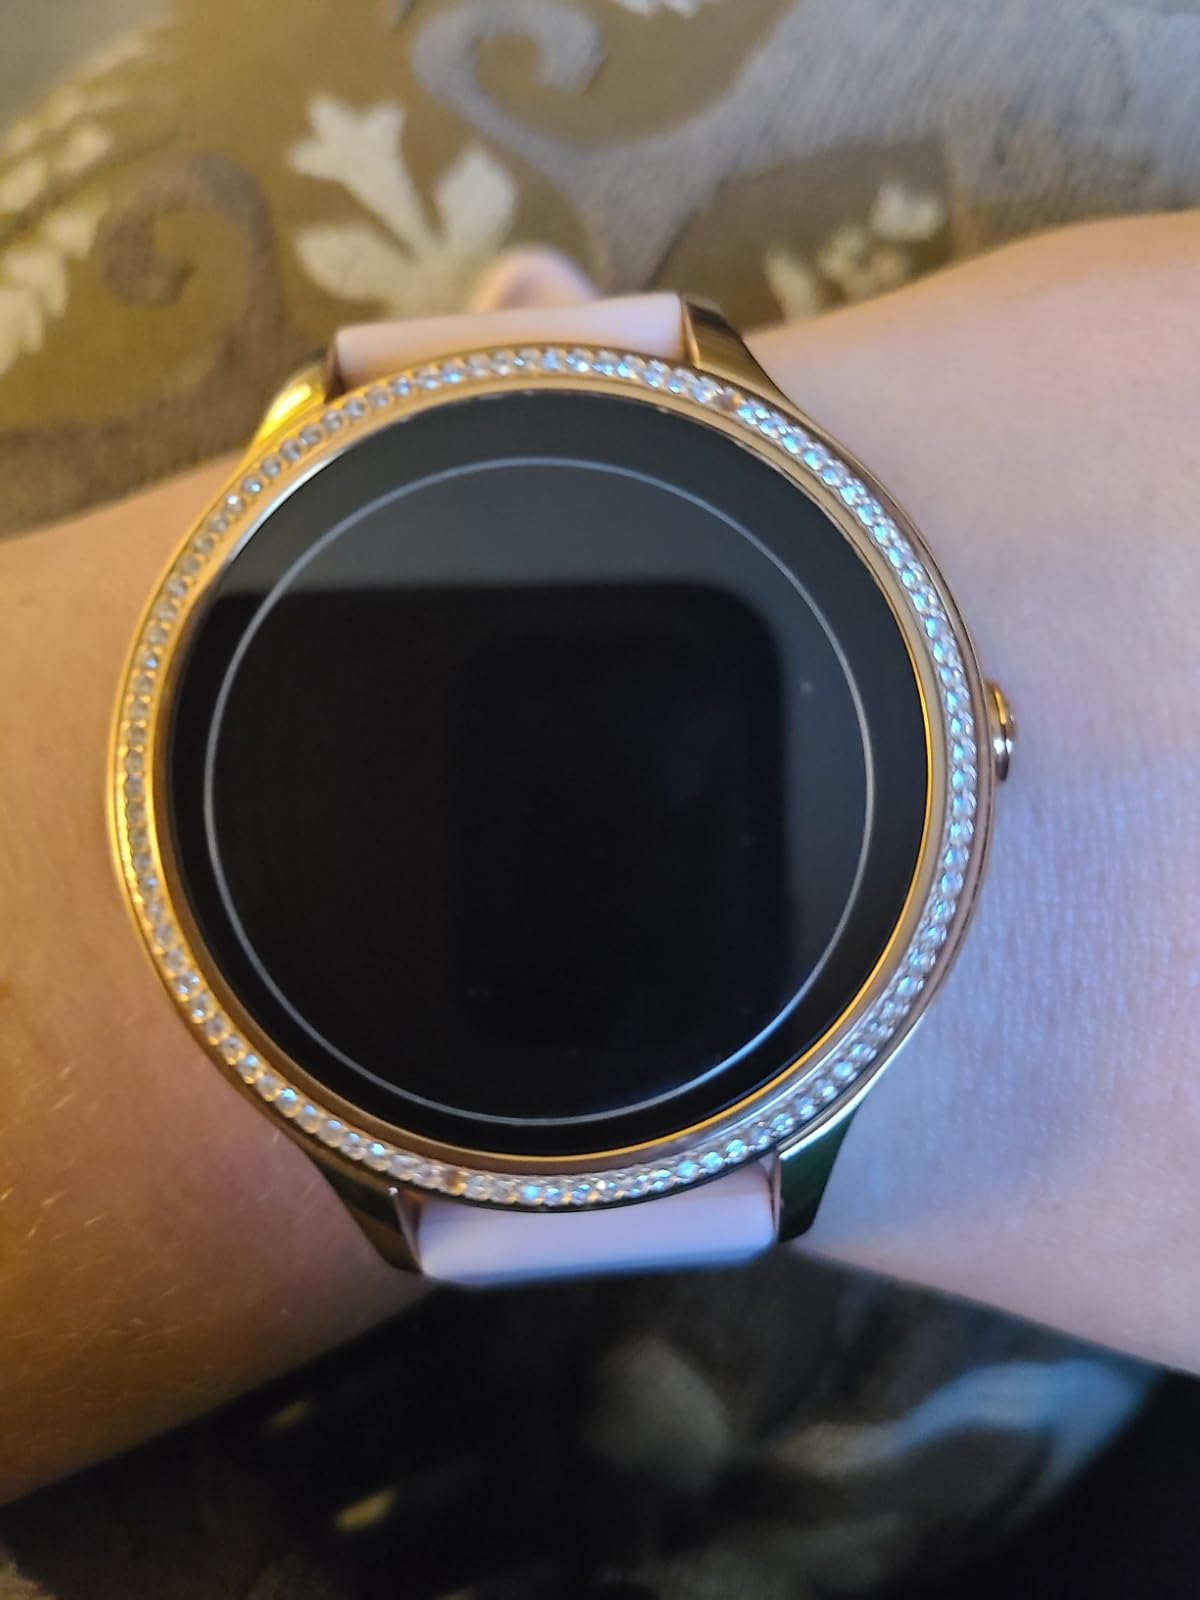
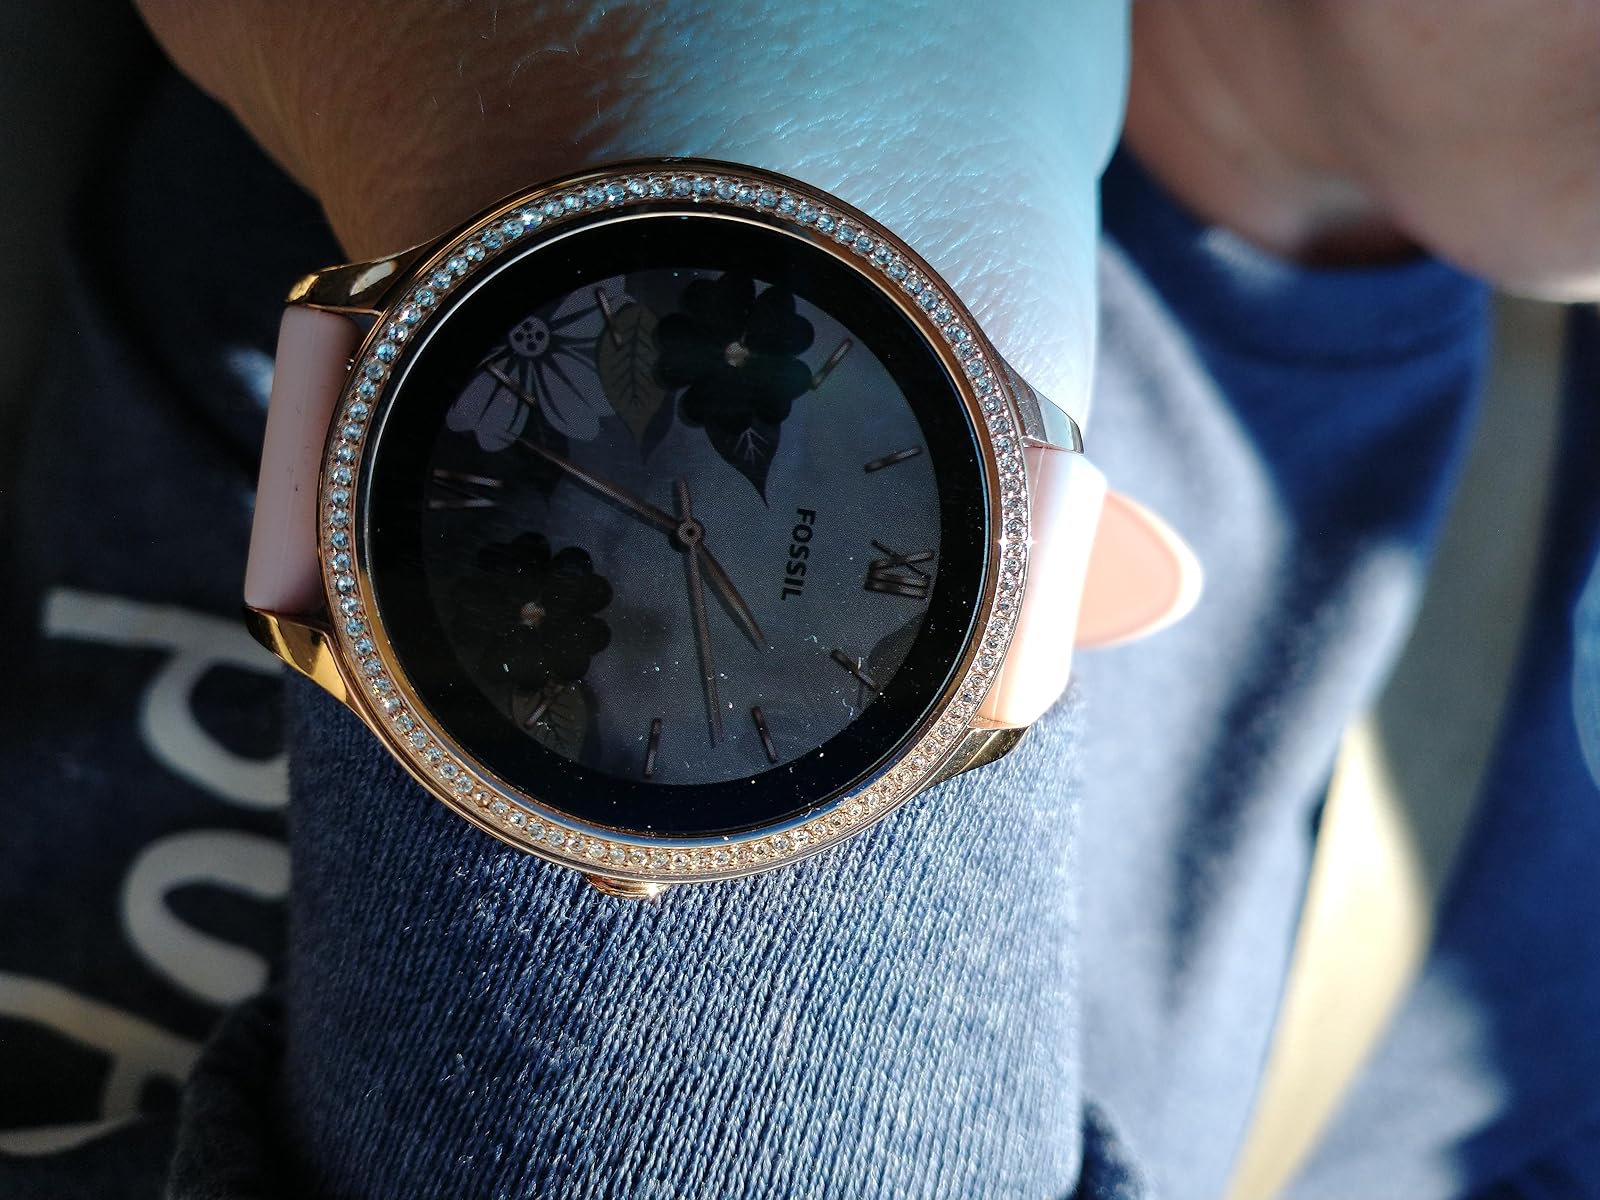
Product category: smartwatch
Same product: yes